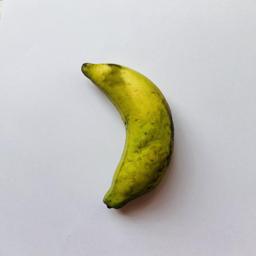
Ripeness: Semi-ripe